Peru, Indiana

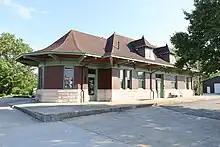
Former rail station

Peru was a stop on Wabash Railroad trains between St. Louis and Detroit. The last train on that line was the "Wabash Cannon Ball" in 1971. The last Amtrak service was in 1986 when the Chicago–Cincinnati–New York City "Cardinal" was rerouted out of the town.